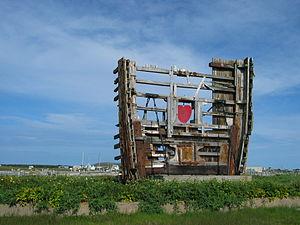
Sculpture monumentale. Le Coeur de Iles, 2000 Bois d’épave de bateau et acier 30‘ x 30‘ x 4‘ Havre Aubert, Iles de la Madeleine
Joseph Armand Robert Vaillancourt, né à Black Lake au Québec le 3 septembre 1929, est un artiste peintre et sculpteur. Chevalier de l'Ordre national du Québec et lauréat du prix Paul-Émile-Borduas, Vaillancourt est également un militant.